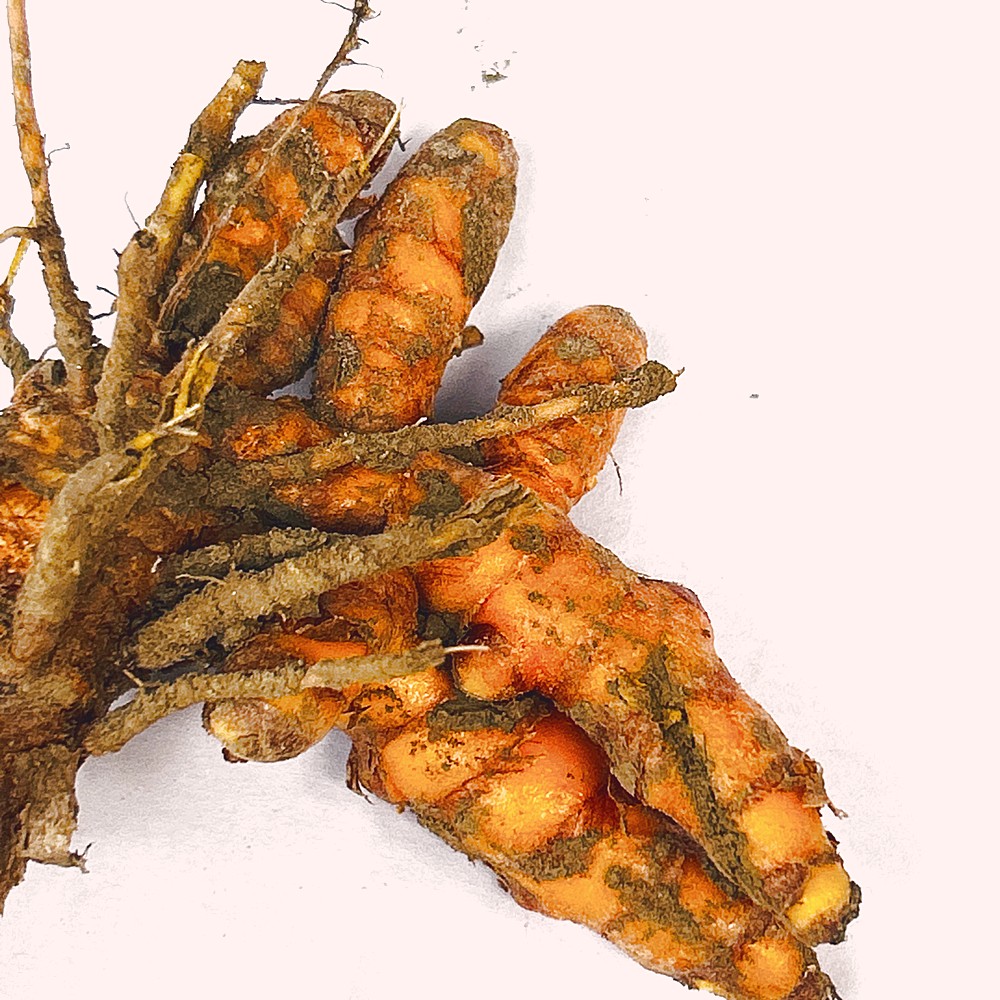
Label: Rhizome Healthy Root